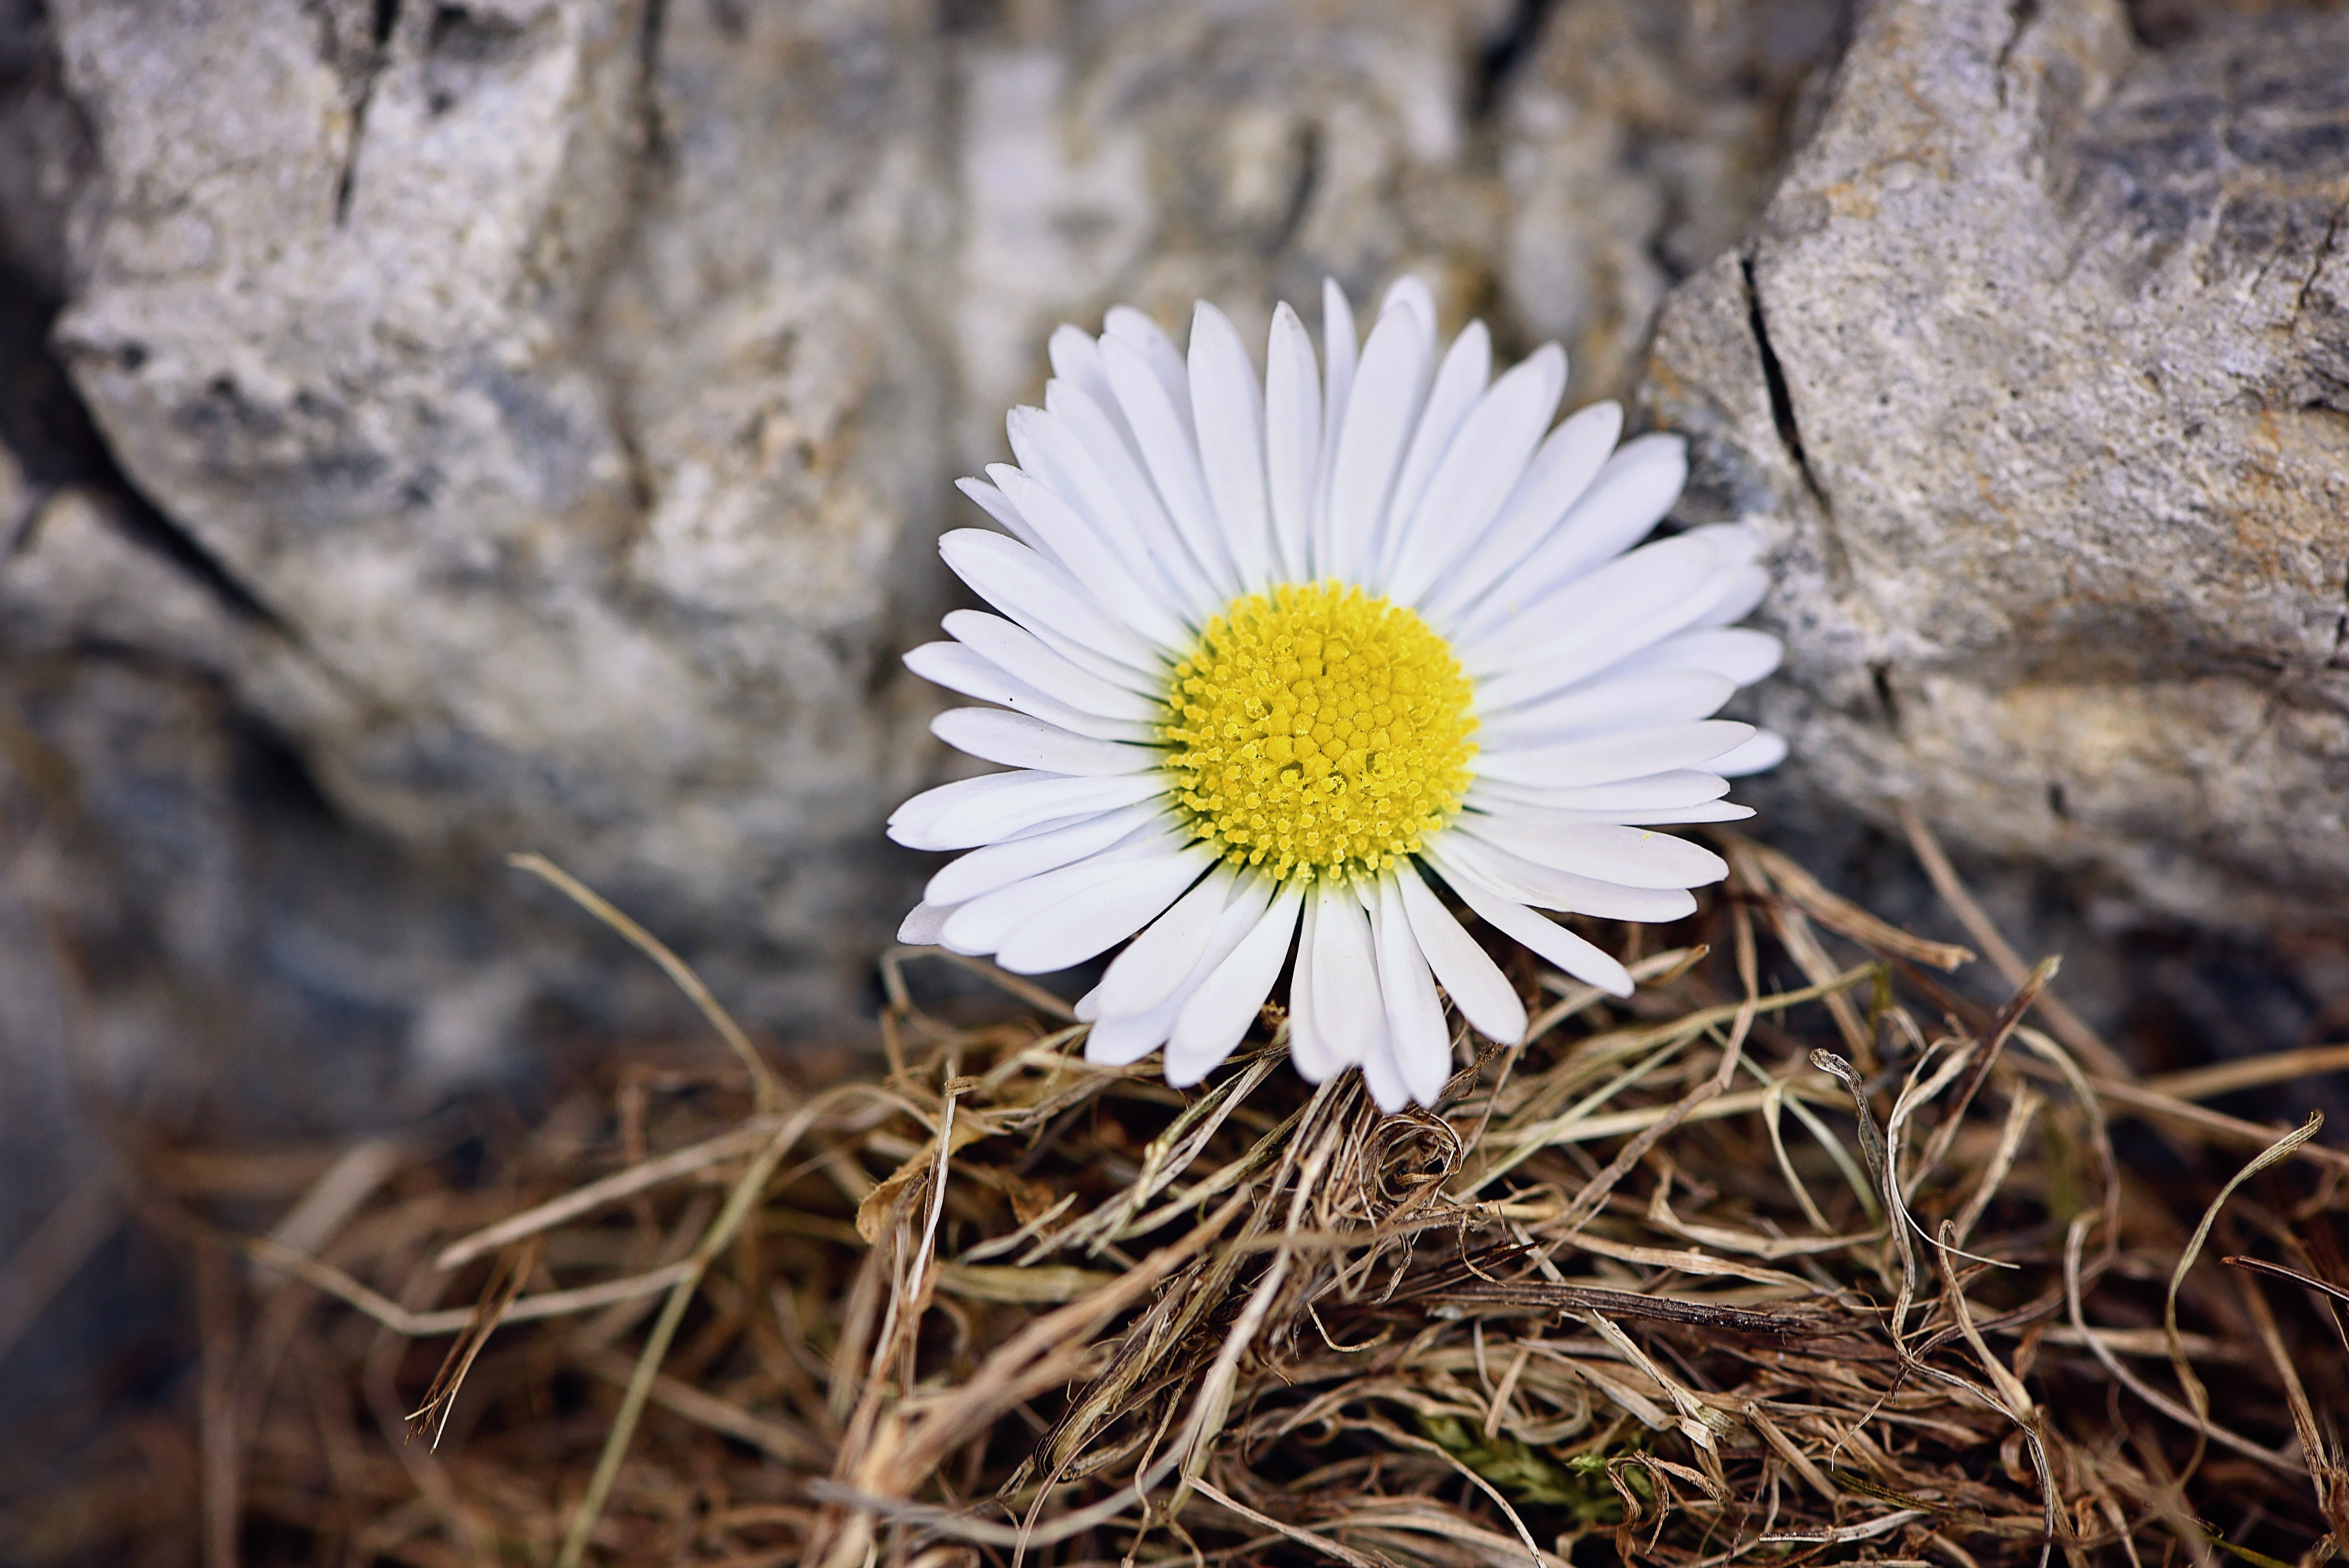
nature, grass, blossom, plant, white, flower, bloom, stone, daisy, soil, botany, close, flora, fauna, wildflower, close up, pointed flower, macro photography, flowering plant, daisy family, land plant